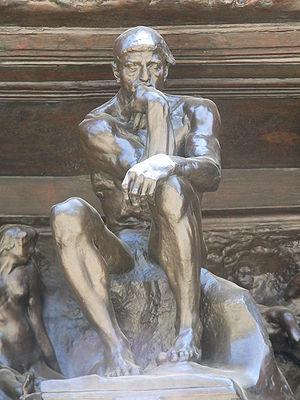
Auguste Rodin